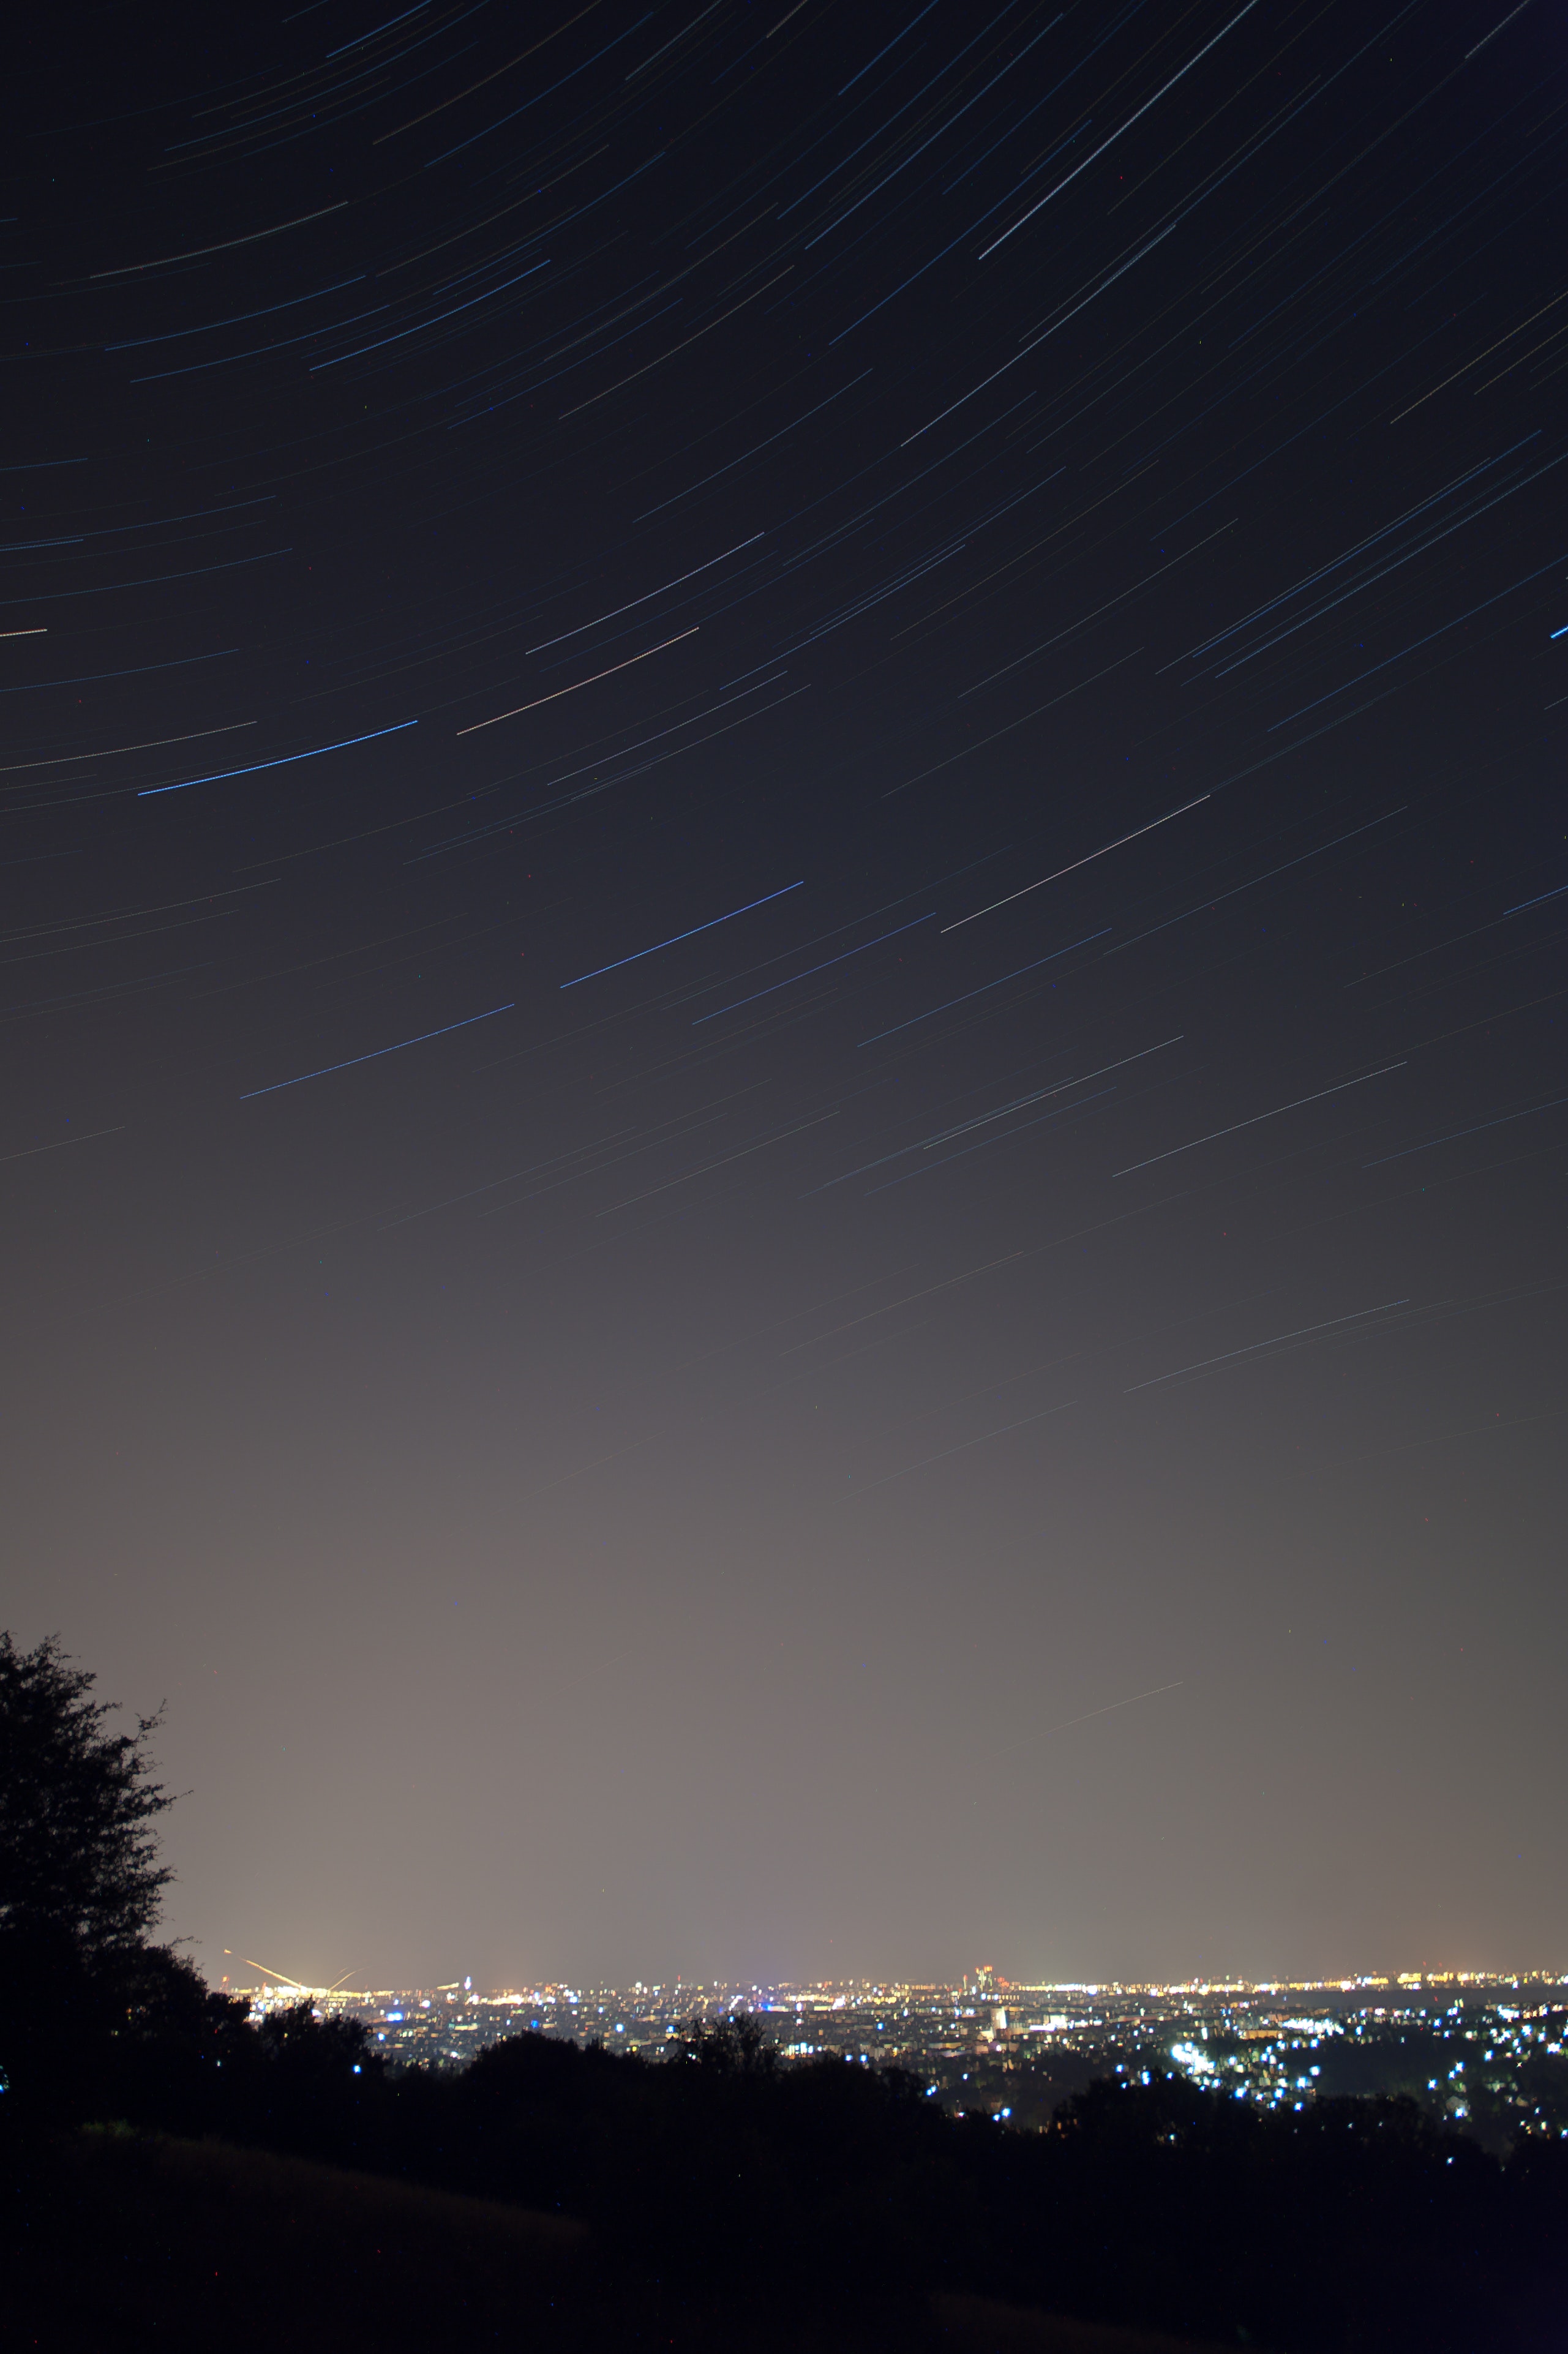
sky, night, blue, atmosphere, light, cloud, darkness, horizon, star, tree, astronomical object, astronomy, space, evening, midnight, landscape, calm, sea, dusk, science, trail, city